Tiger I

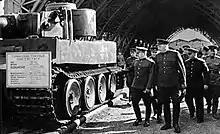
Marshal Georgy Zhukov inspecting a Tiger captured by the Red Army in 1943

The 56-calibre long 8.8 cm KwK 36 was chosen for the Tiger. A combination of a flat trajectory from the high muzzle velocity and precision from the Leitz "Turmzielfernrohr" TZF 9b sight (later replaced by the monocular TZF 9c) made it very accurate. In British wartime firing trials, five successive hits were scored on a target at a range of . Compared with the other contemporary German tank guns, the 8.8 cm KwK 36 had superior penetration to the 7.5 cm KwK 40 on the Sturmgeschütz III and Panzer IV but inferior to the 7.5 cm KwK 42 on the Panther tank under ranges of 2,500 metres. At greater ranges, the 8.8 cm KwK 36 was superior in penetration and accuracy. British trials found the gun took from 6 to 16 seconds to reload varying on turret position and consequently which storage bin was being used.